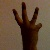
The image shows a hand gesture representing the number 6 in Indian Sign Language.